Ryan Madson

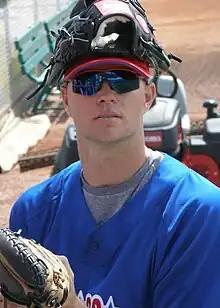
Madson with the Philadelphia Phillies in 2008

Ryan Michael Madson (born August 28, 1980) is an American former professional baseball pitcher. He played in Major League Baseball (MLB) for the Philadelphia Phillies, Kansas City Royals, Oakland Athletics, Washington Nationals, and Los Angeles Dodgers. Madson won World Series championships with the Phillies in 2008 and the Royals in 2015. He is third all-time in postseason pitching appearances, behind only Mariano Rivera and Kenley Jansen.